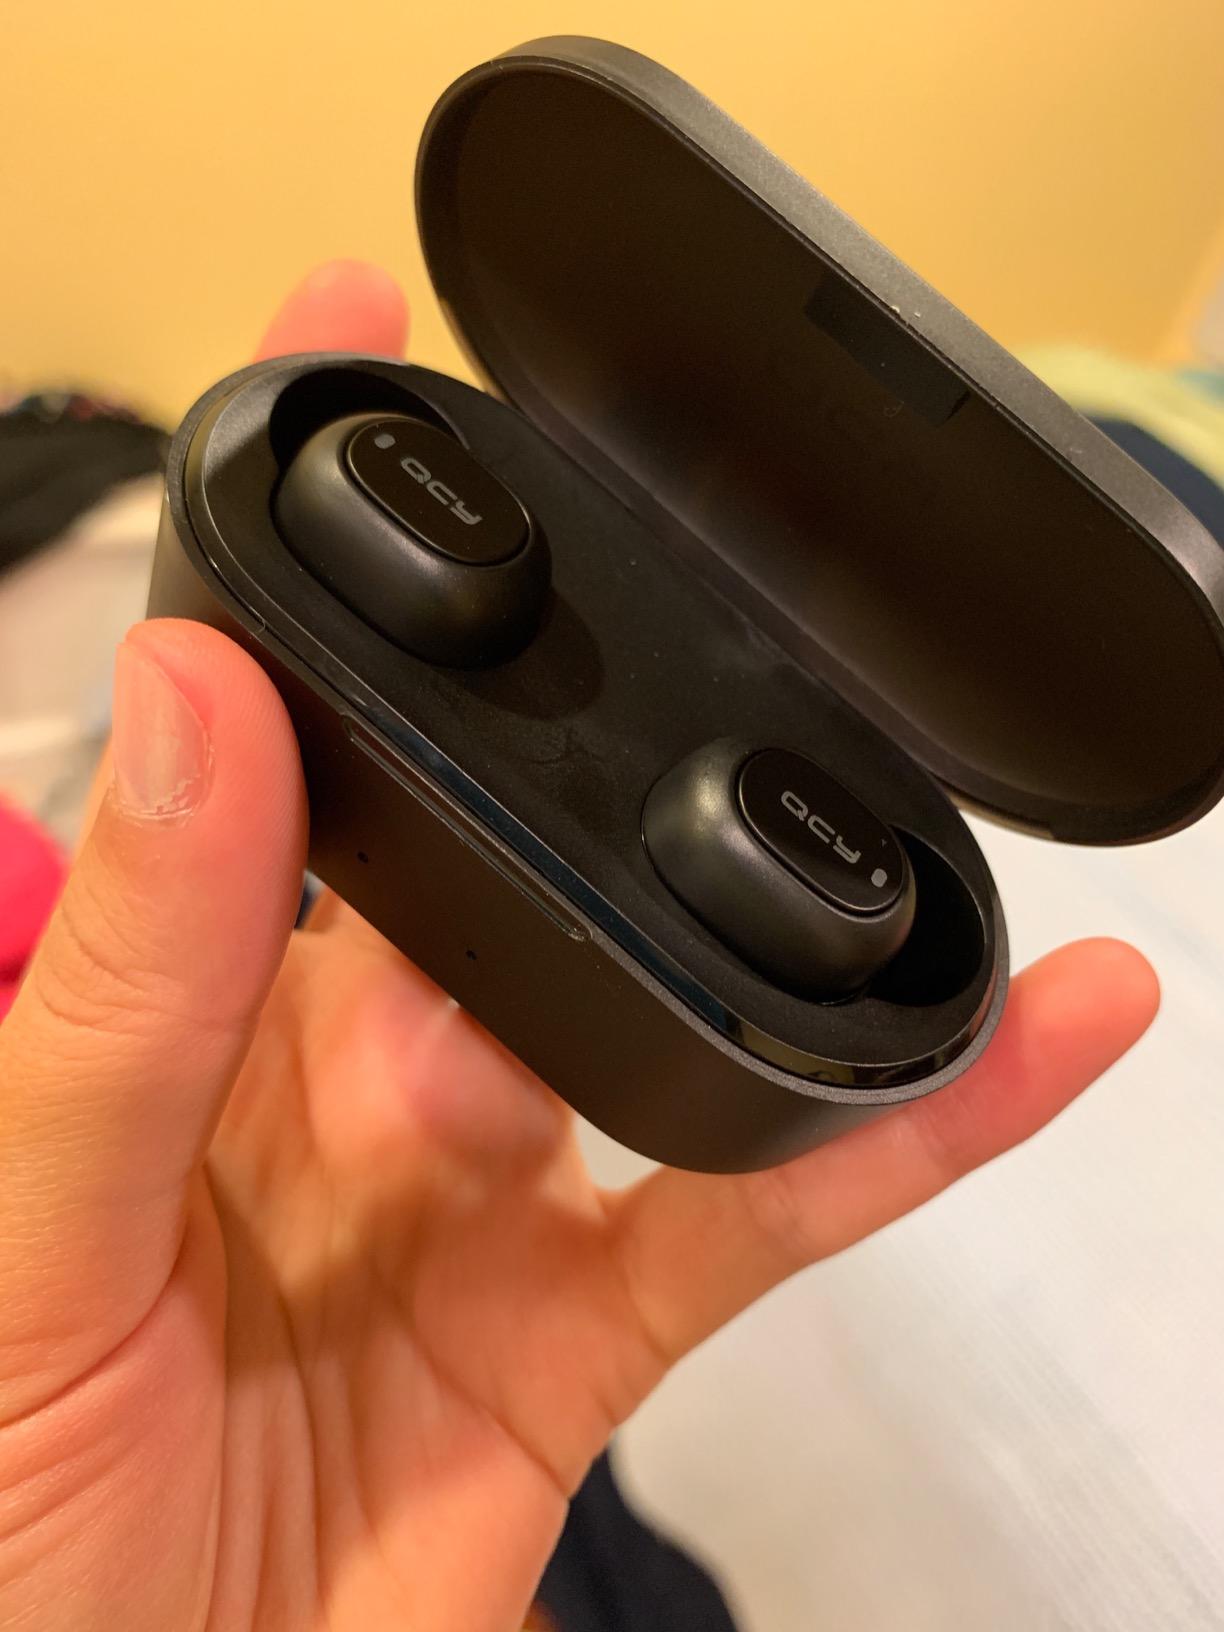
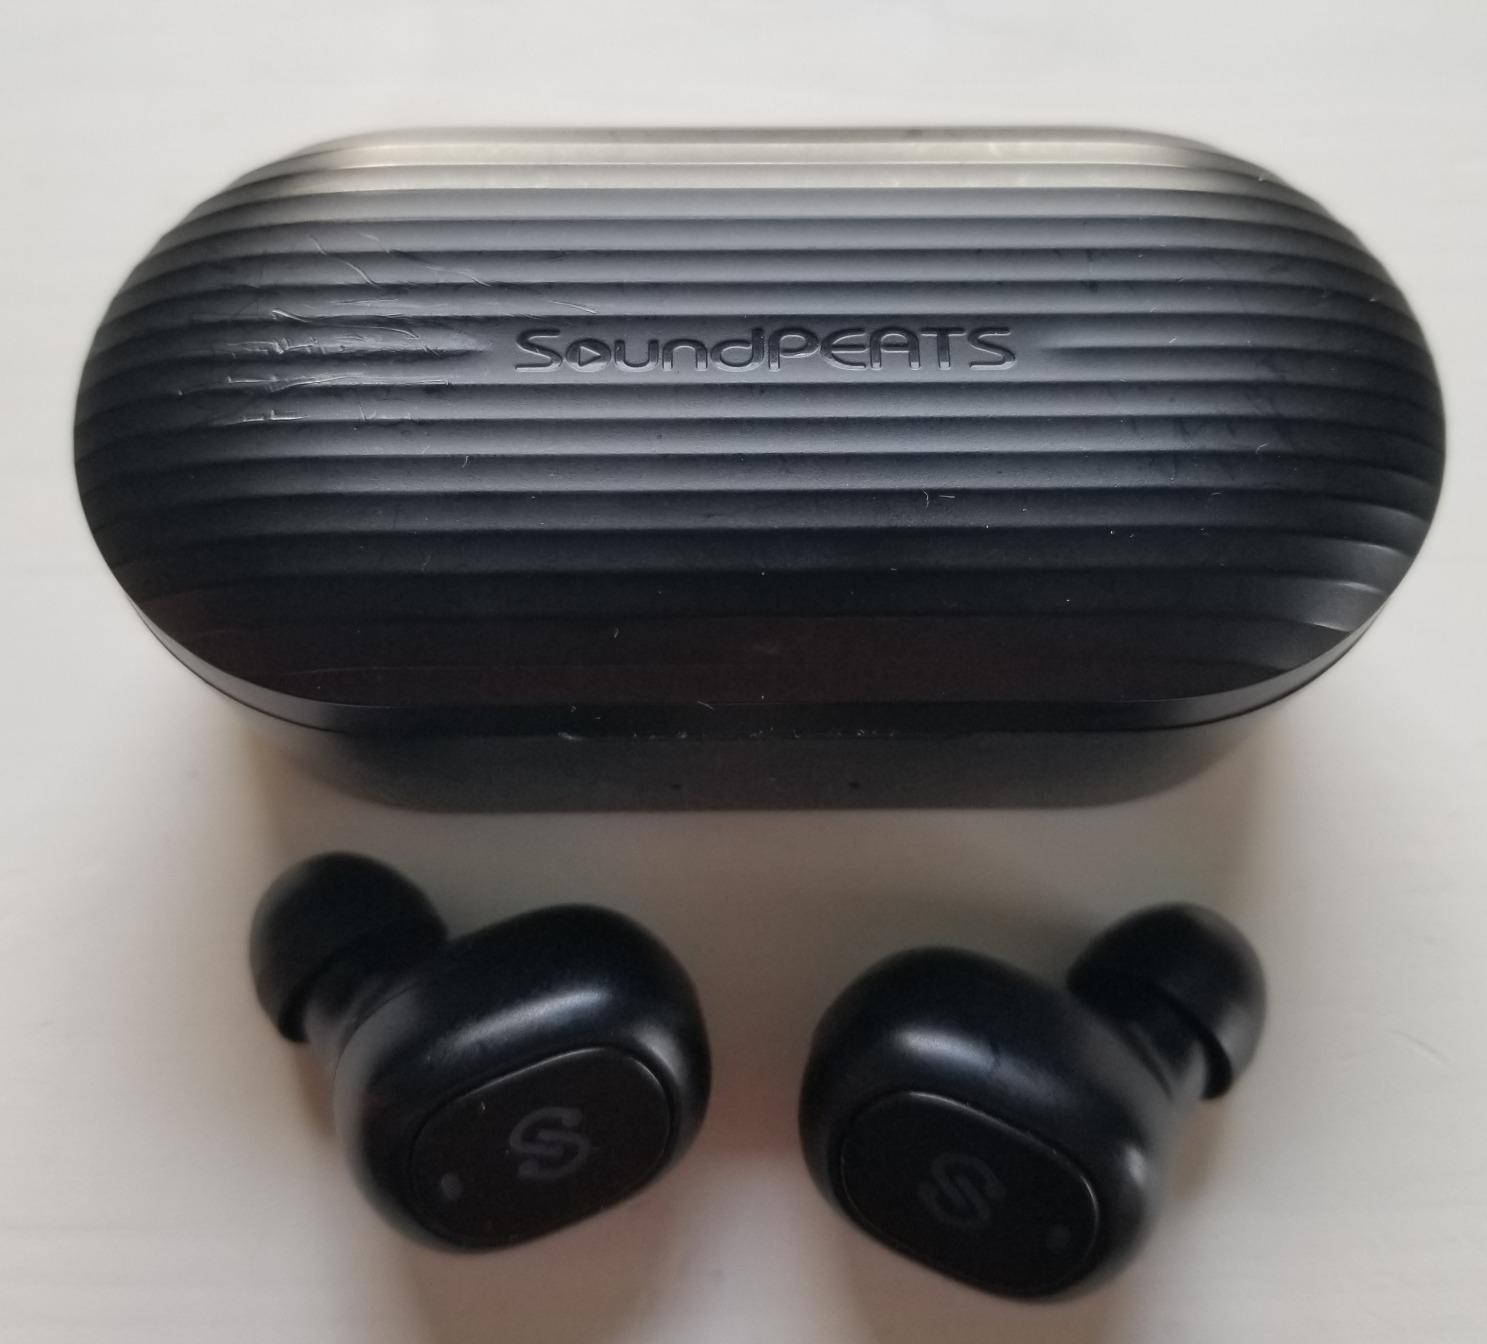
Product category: earbuds
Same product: no